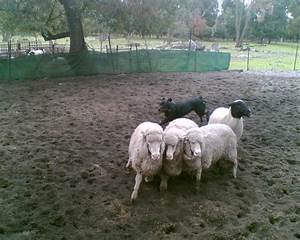
Label: pecora